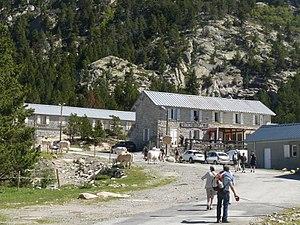
Auberge du Carlit près du lac des Bouillouses, commune des Angles, P.O., France